History of Mumbai

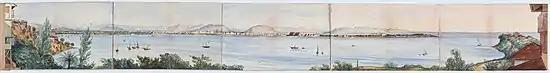
'Panoramic View of Mumbai taken from Malabar Hill' (1862), a watercolour on 5 folding pages, by Mary Ann Scott-Moncrieff

Geologists believe that the coast of western India came into being around 100 to 80 mya, after it broke away from Madagascar. Soon after its detachment, the peninsular region of the Indian plate drifted over the Réunion hotspot, a volcanic hotspot in the Earth's lithosphere near the island of Réunion. An eruption here some 66 mya is thought to have laid down the Deccan Traps, a vast bed of basalt lava that covers parts of central India. This volcanic activity resulted in the formation of basaltic outcrops, such as the Gilbert Hill, that are seen at various locations in the city. Further tectonic activity in the region led to the formation of hilly islands separated by a shallow sea. Pleistocene sediments found near Kandivali in northern Mumbai by British archaeologist Malcolm Todd in 1939 indicate habitation since the Stone Age. The present day city was built on what was originally an archipelago of seven islands of Mumbai Island, Parel, Mazagaon, Mahim, Colaba, Worli, and Old Woman's Island (also known as "Little Colaba"). The islands were coalesced into a single landmass by the Hornby Vellard engineering project in 1784. By 1000 BCE, the region was heavily involved in seaborne commerce with Egypt and Persia. The Koli fishing community had long inhabited the islands. They were Dravidian in origin and included a large number of scattered tribes along the Vindhya Plateau, Gujarat, and Konkan. In Mumbai, there were three or four of these tribes. Their religious practices could be summed up as animism.